Tsentralny District, Russia

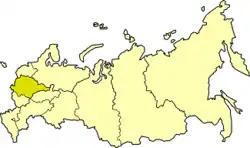
Central economic region in Russia

Tsentralny District is the name of several administrative and municipal divisions in Russia. The name literally means "Central".